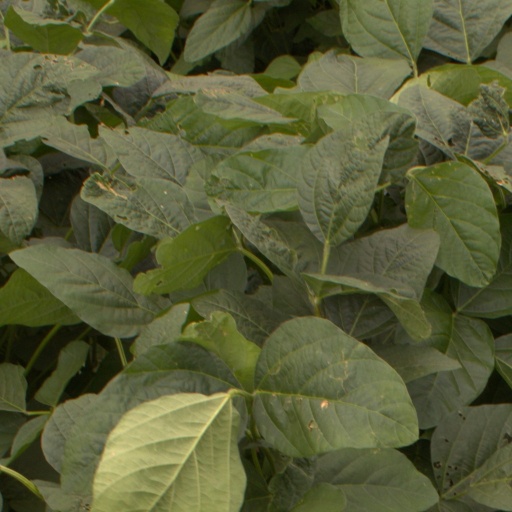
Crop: soybean